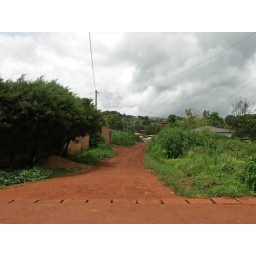
The roads are red and muddy in the training village, however thedrainage systems are surprisingly sophisticated.